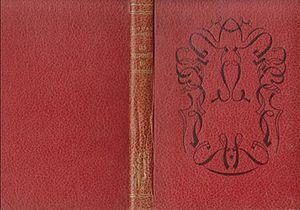
Les Naufragés du Saint Antoine par Ambroise Louis Garneray (Rouge et Or)
Rouge et Or, anciennement Bibliothèque Rouge et Or, est une collection française de livres pour la jeunesse fondée en 1947 par les éditions Générale Publicité, devenue G. P. puis Société nouvelle des éditions G. P. lors du rachat par les Presses de la Cité, et enfin G. P. Rouge et Or.